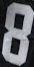
Number: 8